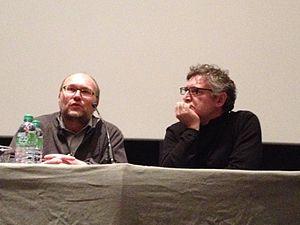
Patrick Frémeaux et Michel Onfray, conférence sur l'oralité, février 2014
Michel Onfray, né le 1ᵉʳ janvier 1959 à Argentan, est un philosophe et essayiste français défendant une vision du monde hédoniste, épicurienne et athée.
Frémeaux & Associés est un label indépendant français fondé en 1991 par Patrick Frémeaux et Claude Colombini. L’activité de la société se concentre essentiellement autour de la sauvegarde du patrimoine sonore qu’il soit musical, parlé ou écrit et produit également quelques artistes.